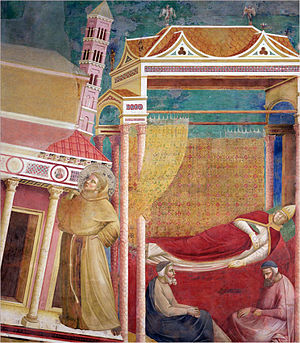
Frans af Assisis liv i Giottos billeder / Giotto: Legenden om Frans
6. Pave Innocens III drømte at Laterankirken var ved at styrte sammen, men at en fattig mand, nemlig Frans, holdt den oppe, så at den bestod.
Giotto di Bondone og hans værksted malede i årene 1297-1300 en cyklus af billeder til Frans af Assisis helgenlegende, sådan som den var kendt gennem Thomas af Celanos og Bonaventuras værker.